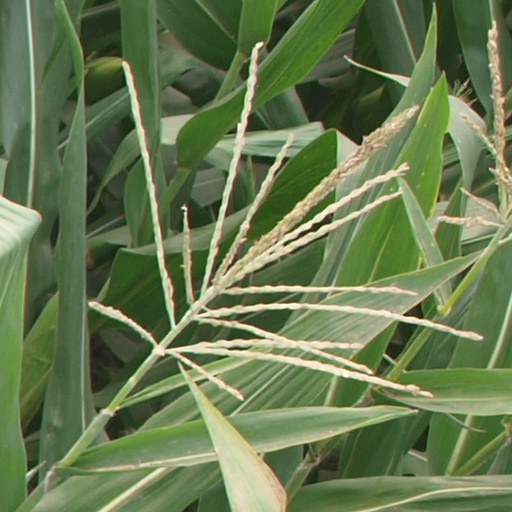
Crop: maize; corn